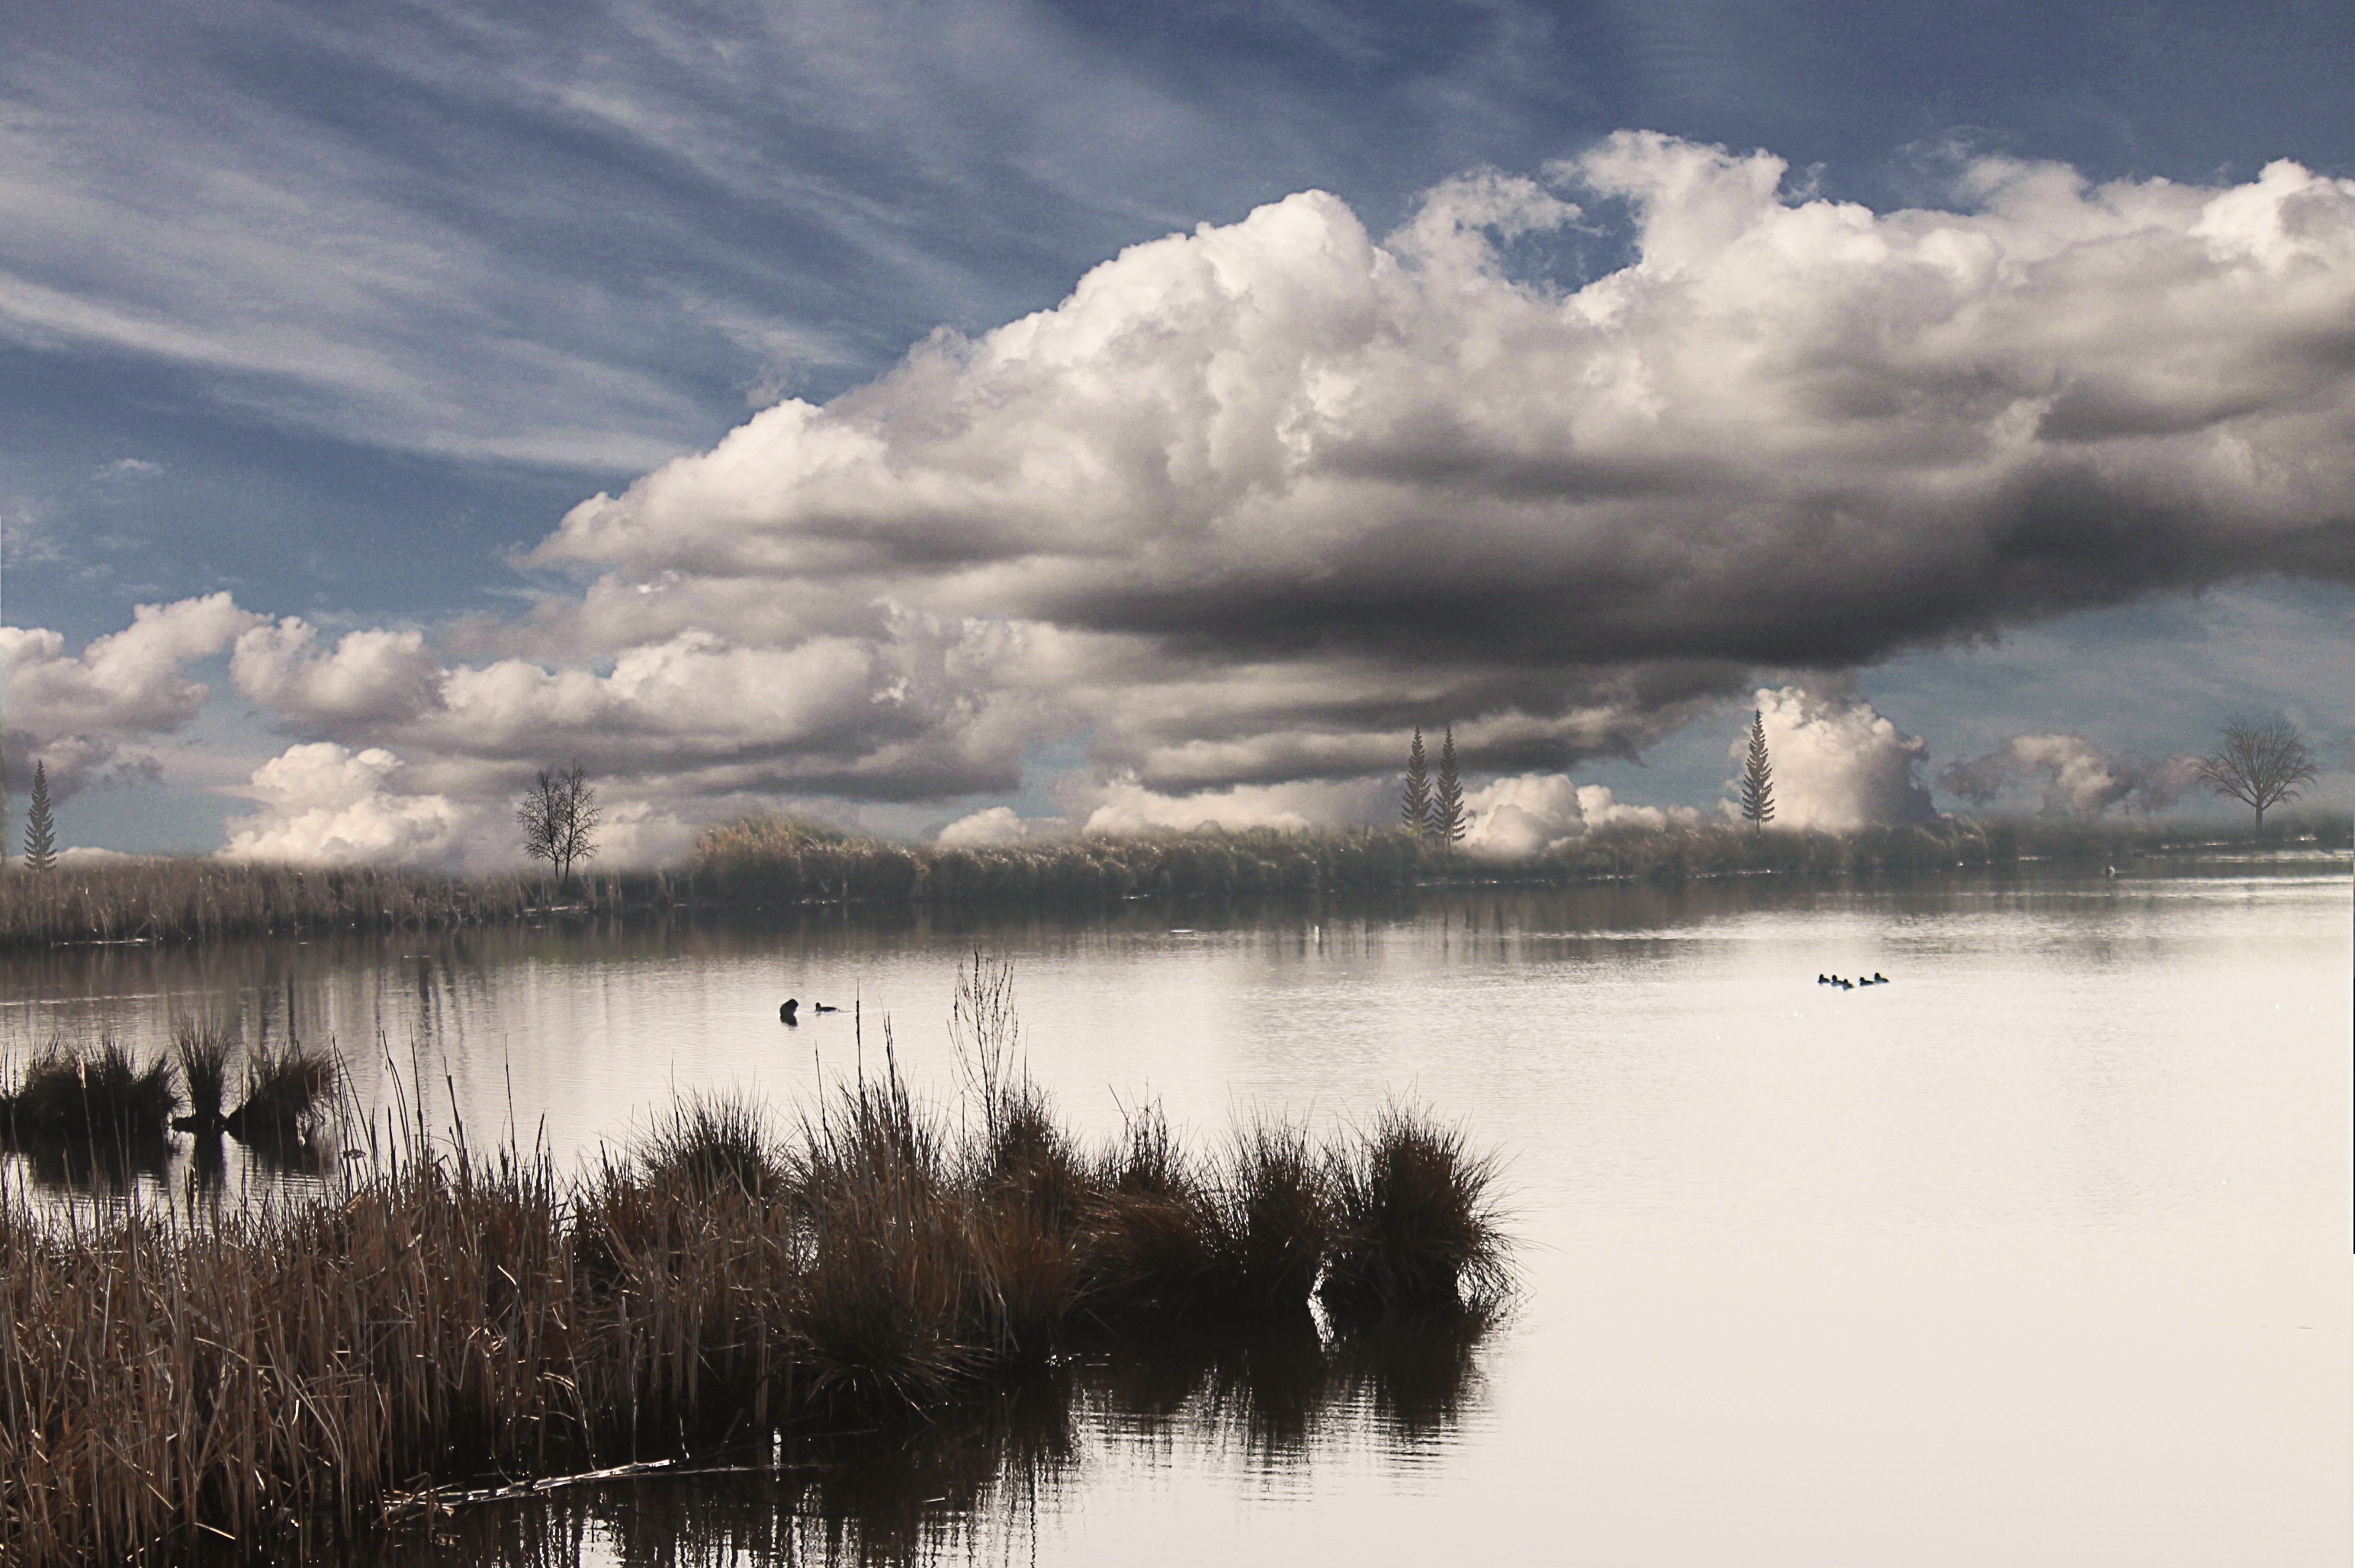
landscape, sea, water, nature, horizon, marsh, snow, winter, cloud, sky, mist, morning, lake, dawn, river, dusk, evening, reflection, weather, trees, clouds, wetland, loch, meteorological phenomenon, atmospheric phenomenon